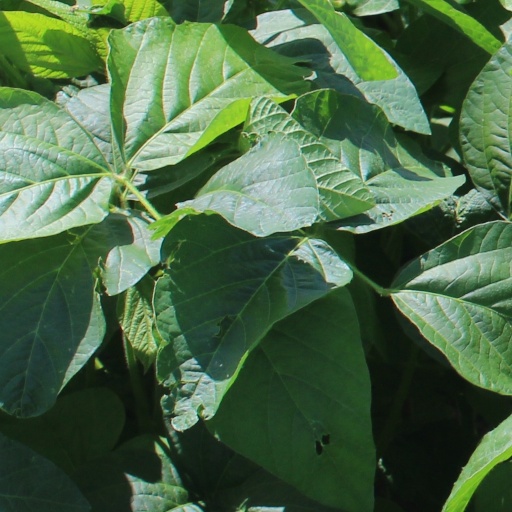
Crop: soybean